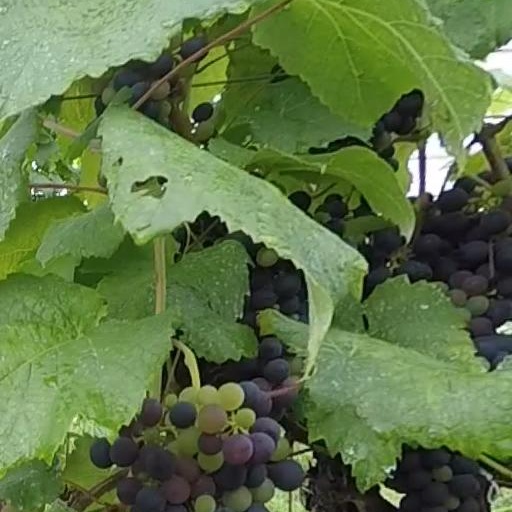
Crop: grape